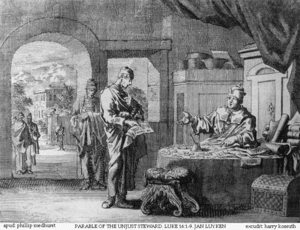
L'Économe infidèle ou le Gérant habile est une parabole de Jésus-Christ écrite dans l'Évangile selon Luc. Elle relate entre autres le non-attachement aux biens terrestres.
Tue Rechnung! Donnerwort, est une cantate religieuse de Johann Sebastian Bach composée à Leipzig en 1725 pour le neuvième dimanche après la Trinité. La pièce fut jouée le dimanche 29 juillet 1725 et, de nouveau à Leipzig, dans la période 1746-1749.